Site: brandenburg
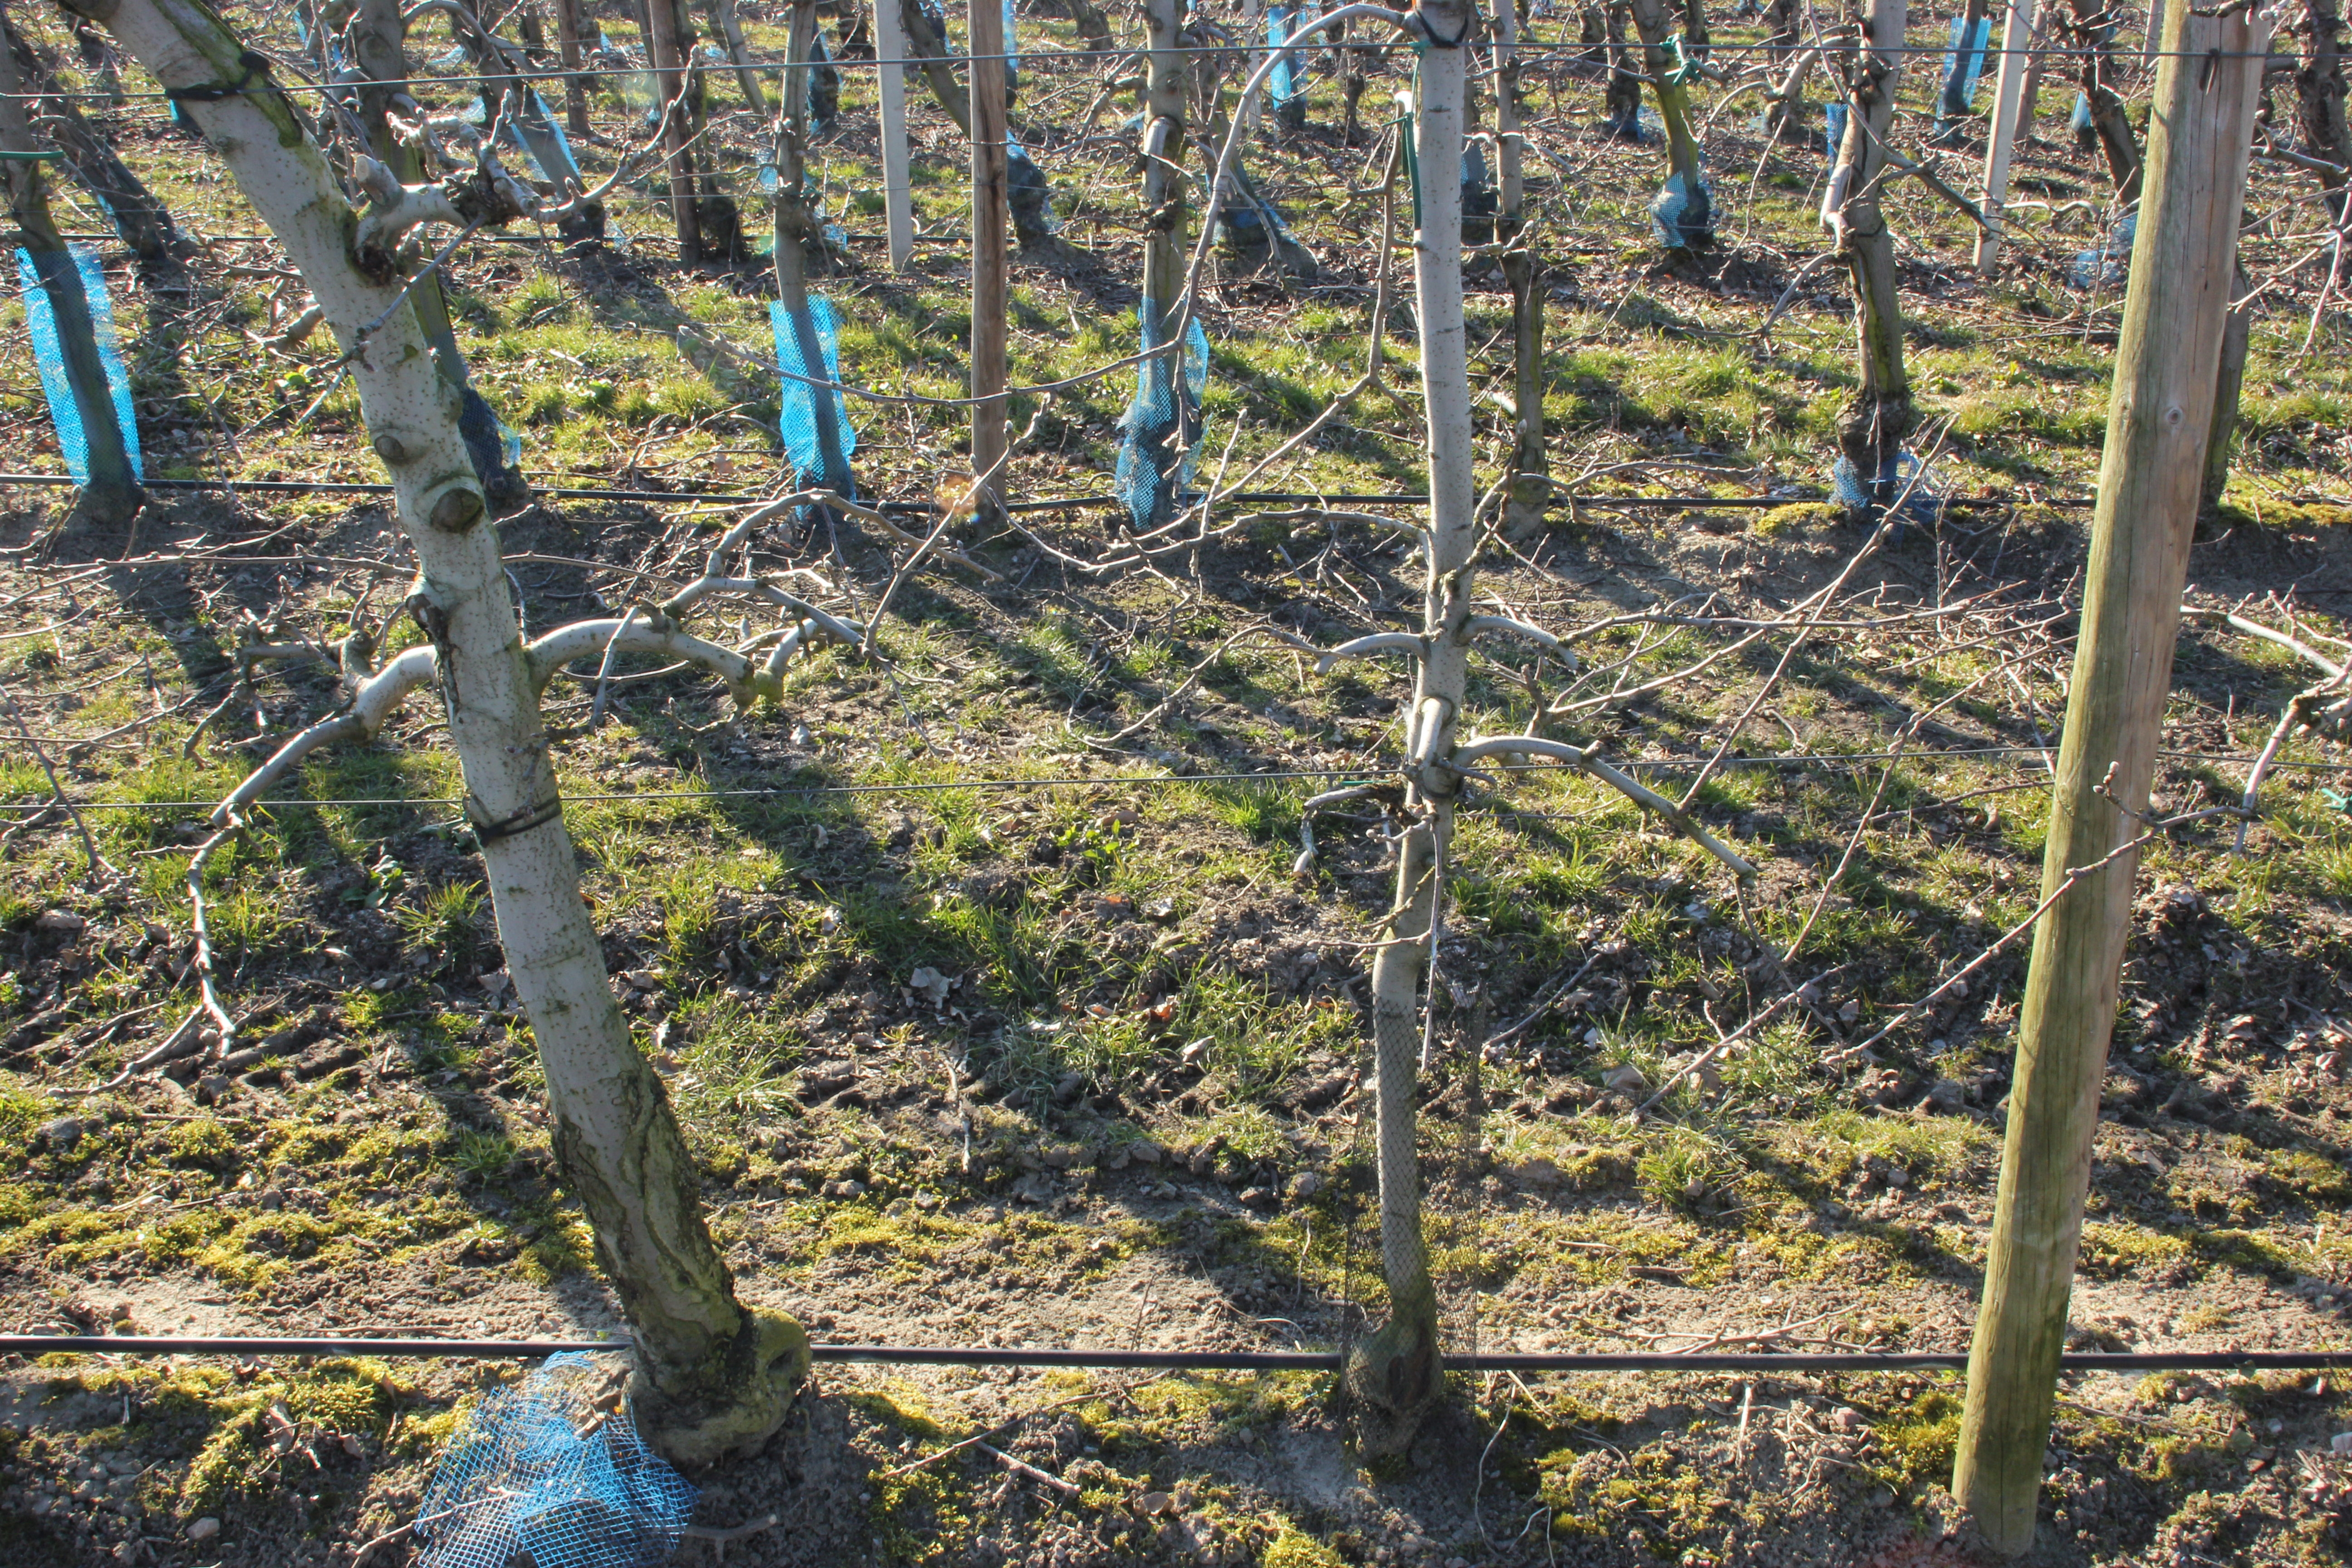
Growth stage (BBCH 03): Bud development